Architecture of Denmark

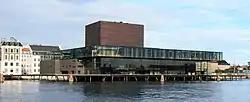
The Royal Danish Playhouse by Lundgaard & Tranberg

During this period, Arne Jacobsen became the country's leading Modernist with the design of the SAS Hotel in Copenhagen (1960). Rødovre Town Hall, completed in 1956, shows how well Jacobsen combined the use of different materials: sandstone, two types of glass, painted metalwork and stainless steel.